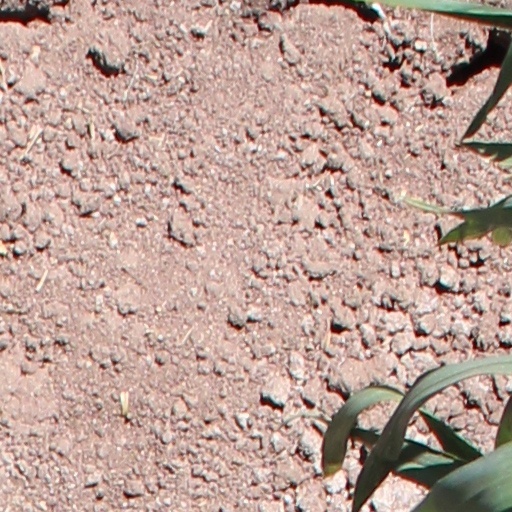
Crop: wheat